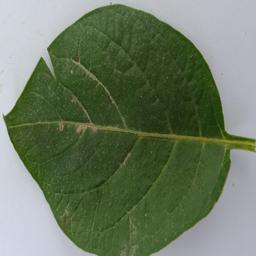
Label: Potato___Healthy